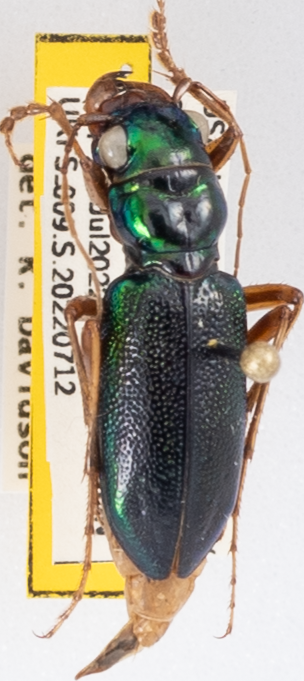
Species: Tetracha virginica
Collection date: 2022-07-12
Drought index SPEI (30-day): -1.13
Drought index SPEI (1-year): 0.362
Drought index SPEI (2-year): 0.212